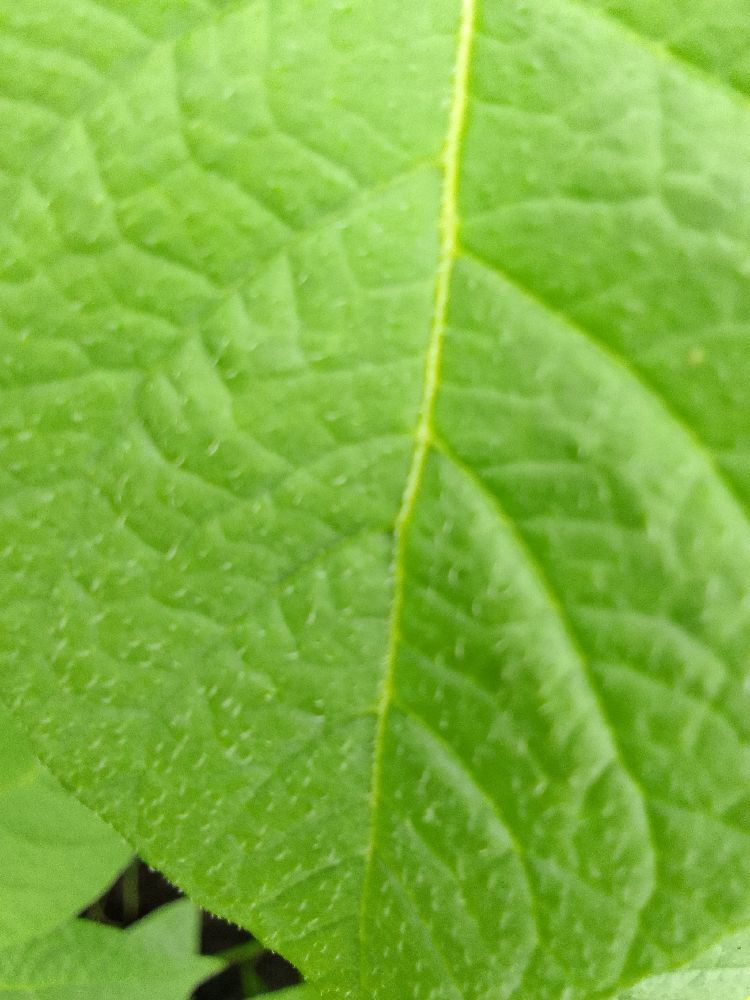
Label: Healthy